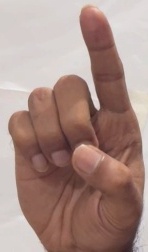
ASL sign: D